Amos Keyes House

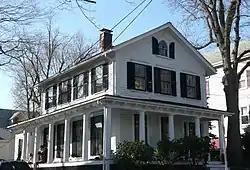

The Amos Keyes House is a historic house in Somerville, Massachusetts. This -story wood-frame house was built c. 1860 by Amos Keyes, a produce dealer. It was originally located on Central Street, but was moved to this location c. 1870 when Keyes sought to build a larger house on the other site. This house exhibits both Greek Revival and Italianate features: the round arch window in the gable is a typical Italianate detail, but the side-hall three-bay layout of the house is Greek Revival, as is the Doric porch.